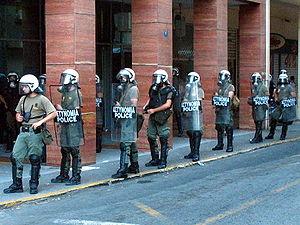
La police grecque est une force de maintien de l'ordre créée en 1984, année où fusionnèrent la Police urbaine et la Gendarmerie grecque.